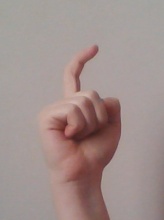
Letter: ra